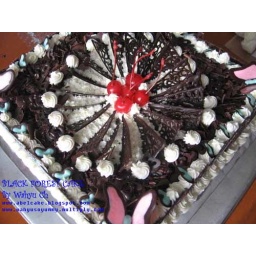
Black Forest cake - pink and blue in harmony